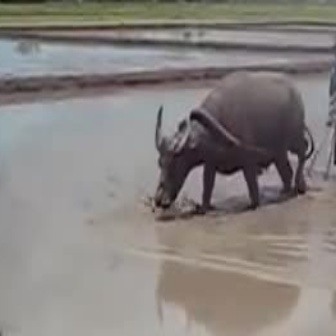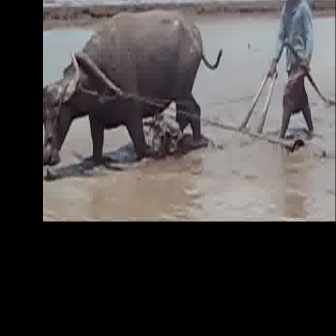
  Please identify the target specified by the bounding box [148,67,314,233] in the first image and locate it in the second image. Return the coordinates in [x_min,y_min,x_max,y_max] format.
Answer: [43,7,223,187]